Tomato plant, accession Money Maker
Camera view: bottom (45 deg); turntable rotation: 240 degrees
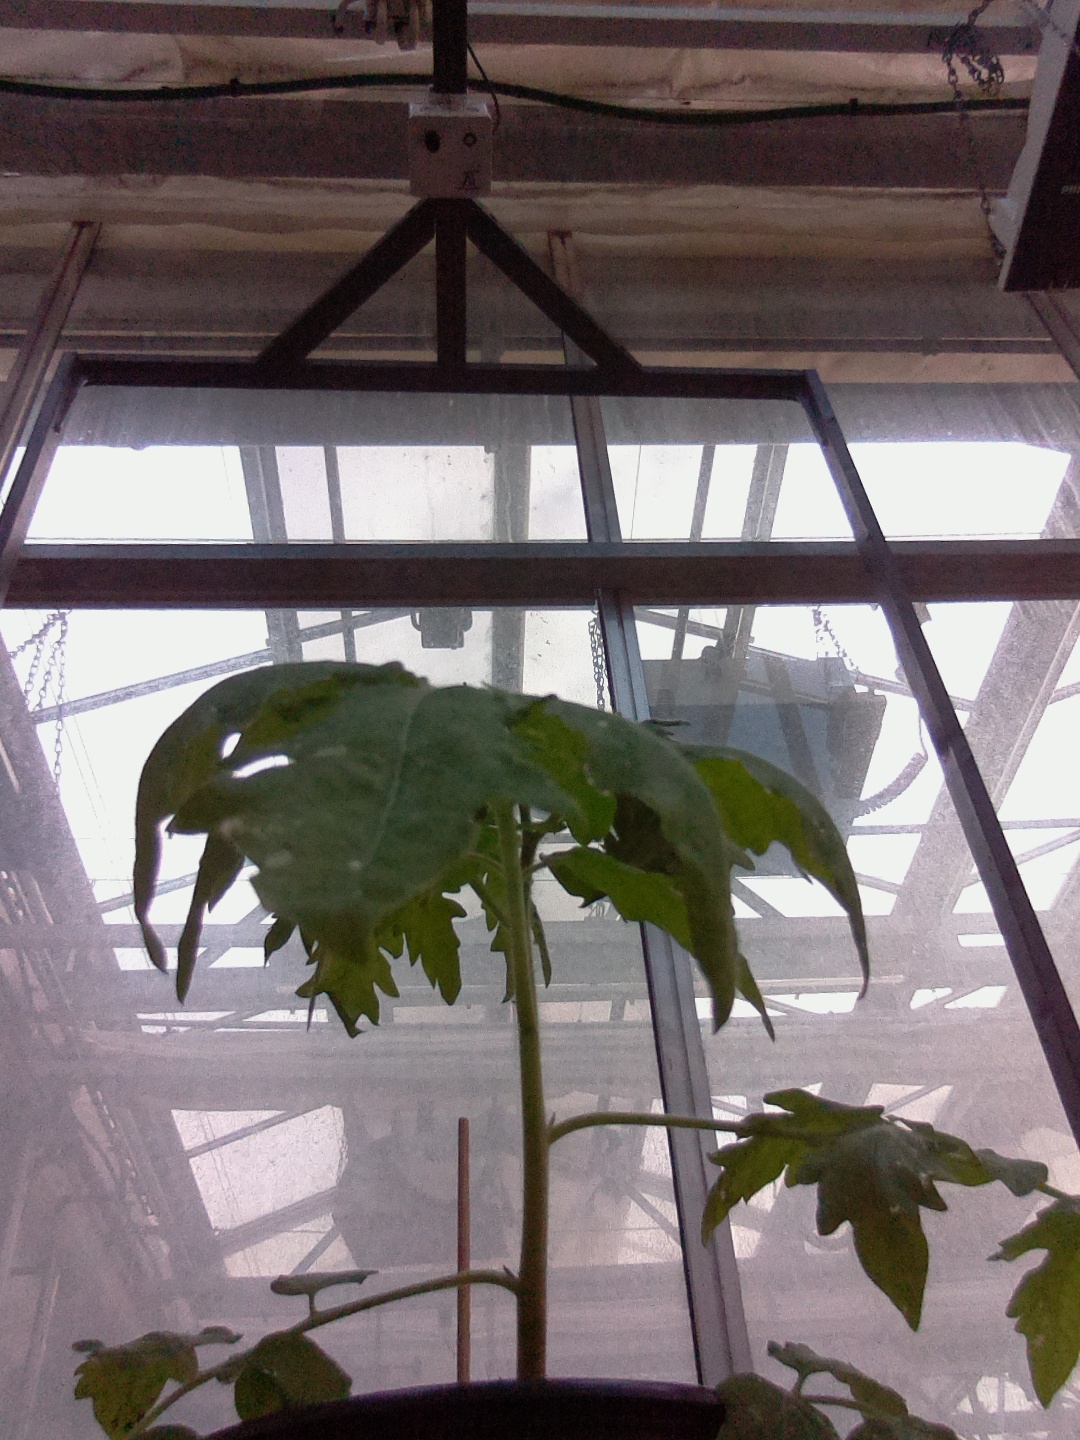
BBCH growth stage 13: 6 of true leaves visible